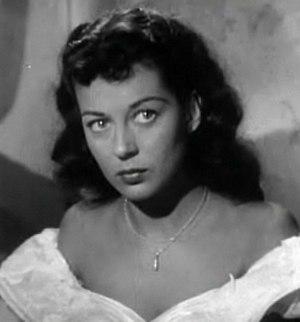
Gail Russell est une actrice américaine, née Elizabeth L. Russell à Chicago le 21 septembre 1924, morte d'une crise cardiaque à Los Angeles le 26 août 1961.
Le Réveil de la sorcière rouge est un film américain réalisé par Edward Ludwig en 1948, produit par la Republic Pictures.